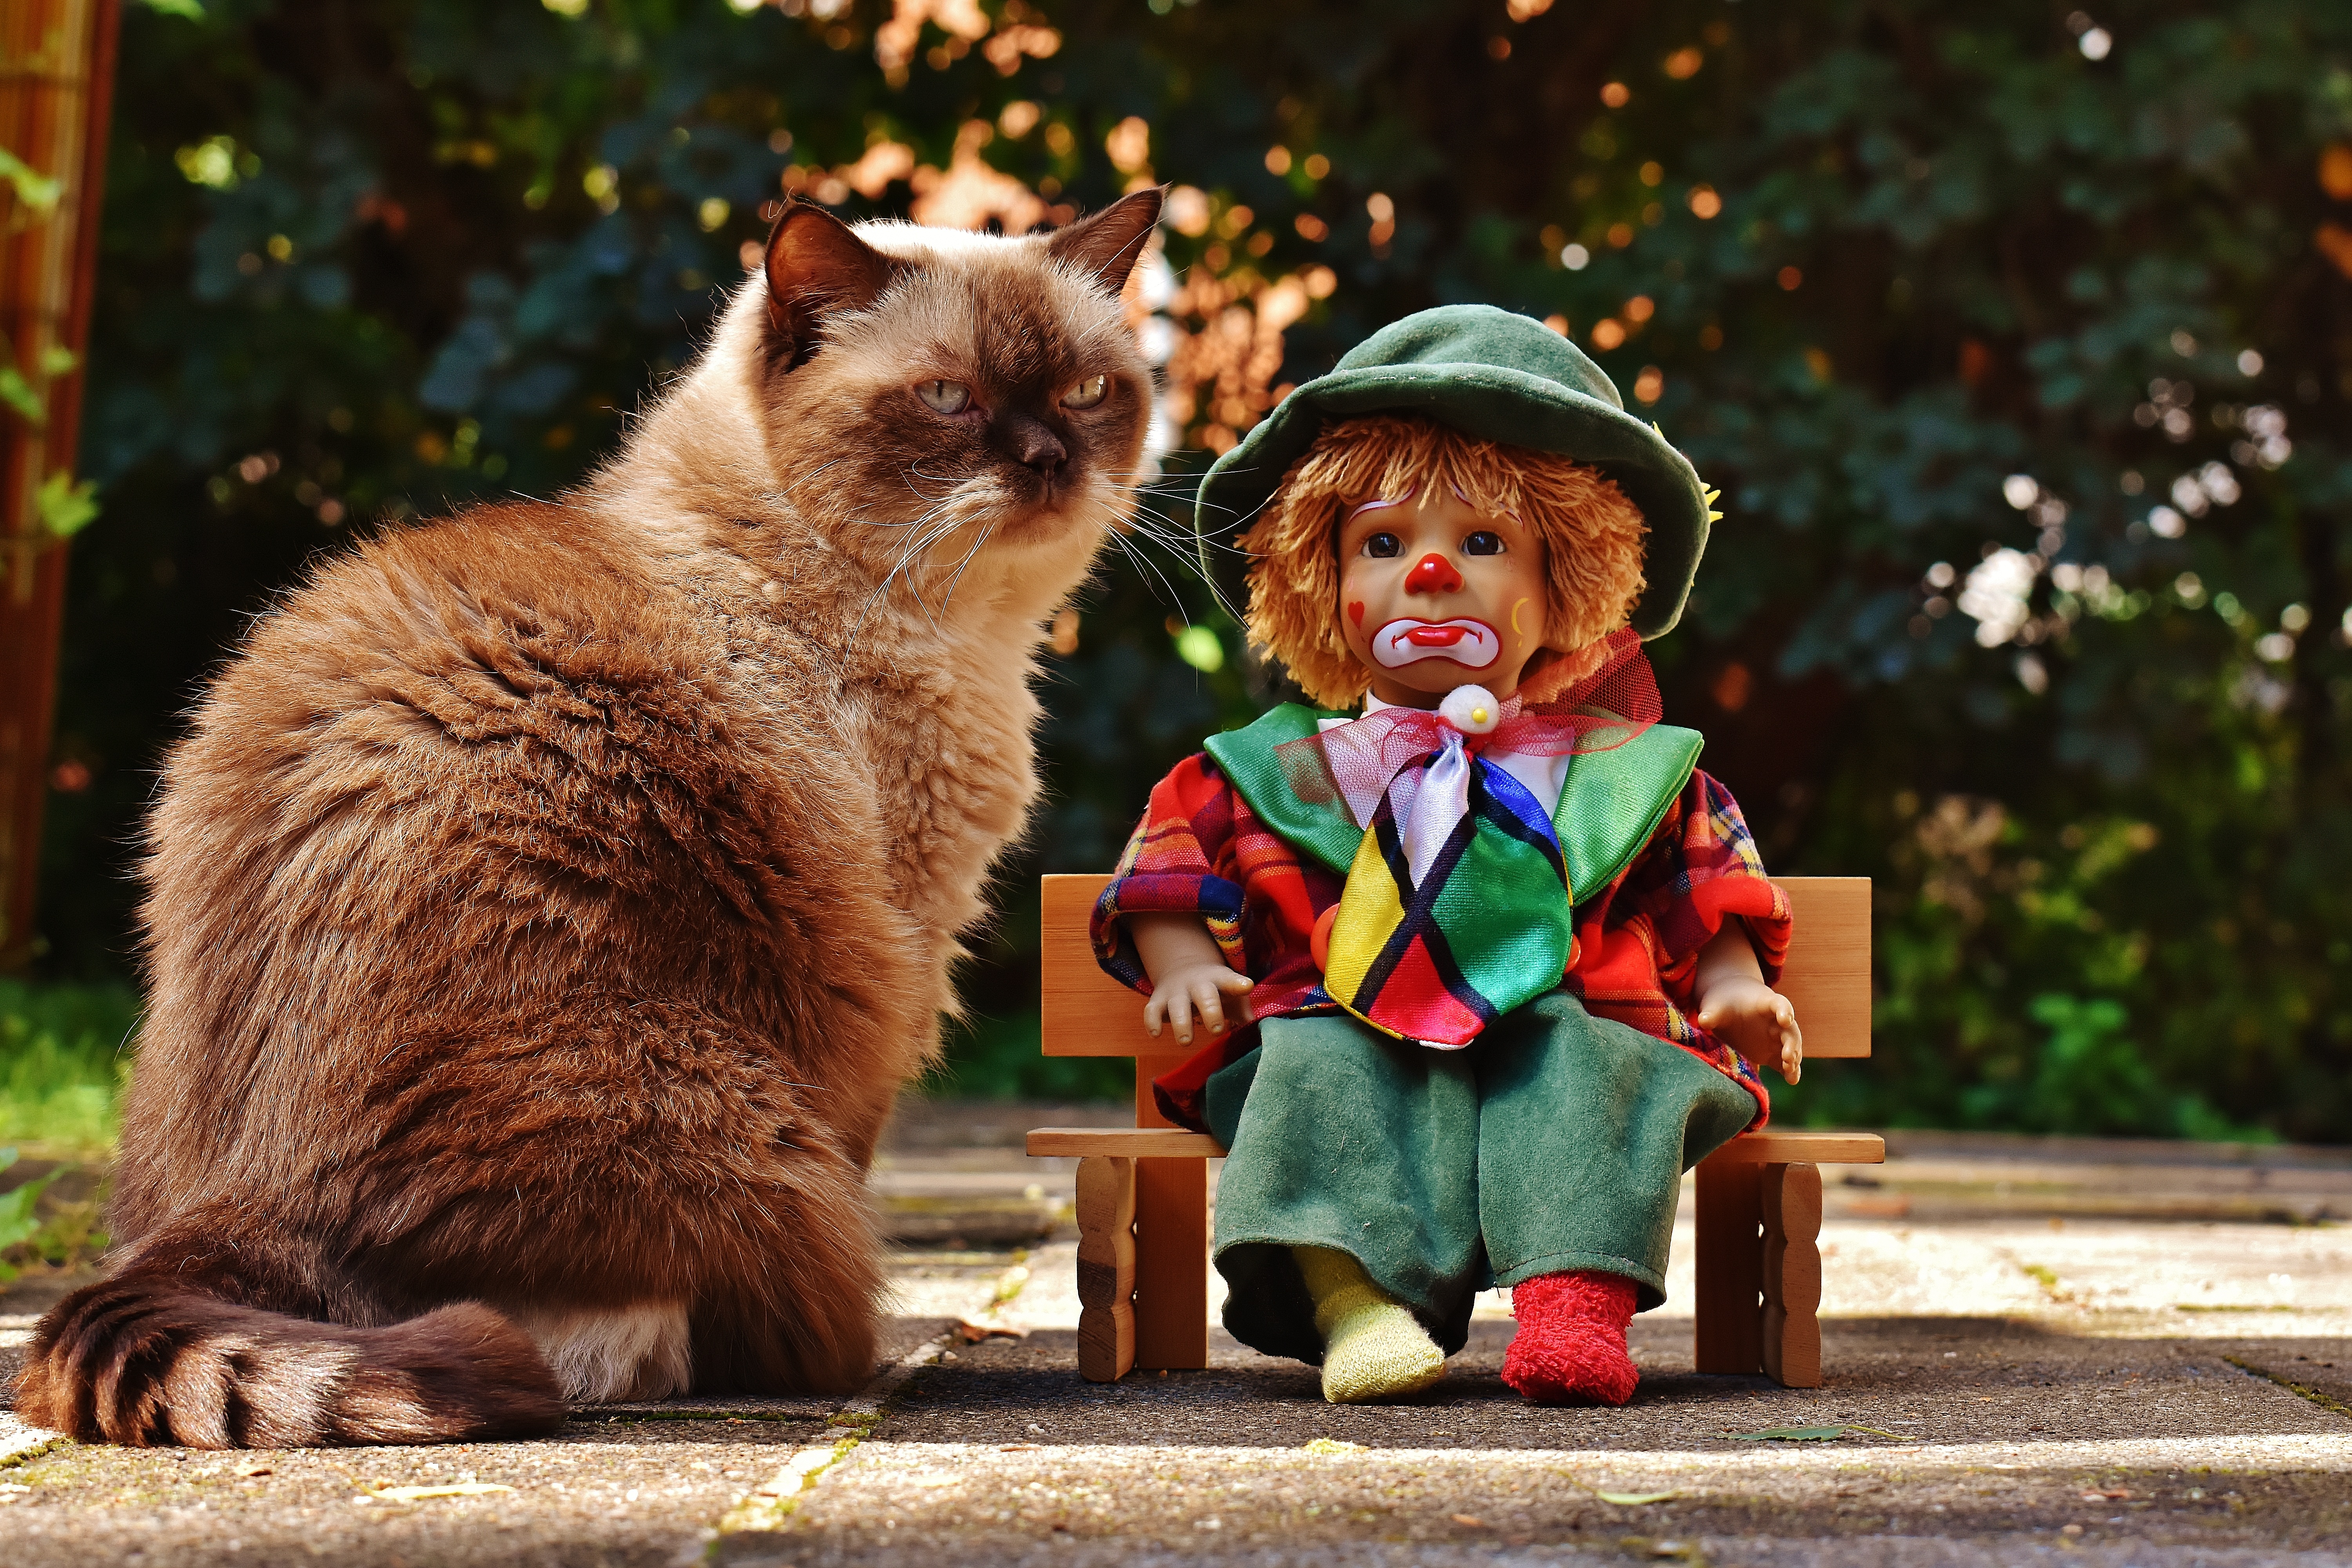
sweet, cute, cat, mammal, colorful, sit, clown, sad, race, doll, children, bank, toys, funny, british shorthair, small to medium sized cats